Theophilus Opoku

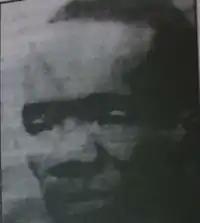
Theophilus Opoku

After leaving the seminary halfway through his studies, he became a pupil teacher at Mamfe near Akropong. His heart condition interrupted his work and he was assigned to a less strenuous role as a catechist at Larteh, south of Akropong. He found out at Larteh that the locals were vehemently opposed to Christianity and wanted a European missionary stationed there instead of an Akropong native due to the socio-political environment at the time. Thus, he returned to his hometown of Akropong. He was forcibly bound to palm fronds and taken to the porch of the Basel missionary, Johann G. Widmann. However, he was soon back at Larteh to support and run the operations of the mission there. This time, the people of Larteh were more receptive to the mission. According to historical accounts, he correctly predicted that a thunderstorm could lead to the fall of a silk cotton tree, ""onyaa"" near the shrine of the fetish priest at Akonedi in Larteh. The fetish priest rebuffed Opoku, stating that the tree had been there for centuries and never killed his ancestors. This event happened as foretold by Opoku and the fetish priest was killed. The people came to regard him as a “seer” and converted en masse to Christianity leading to the flourishing of his ministry.